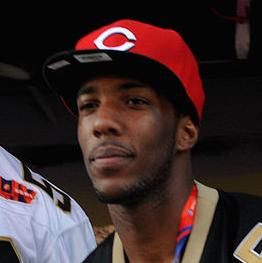
Age: 25